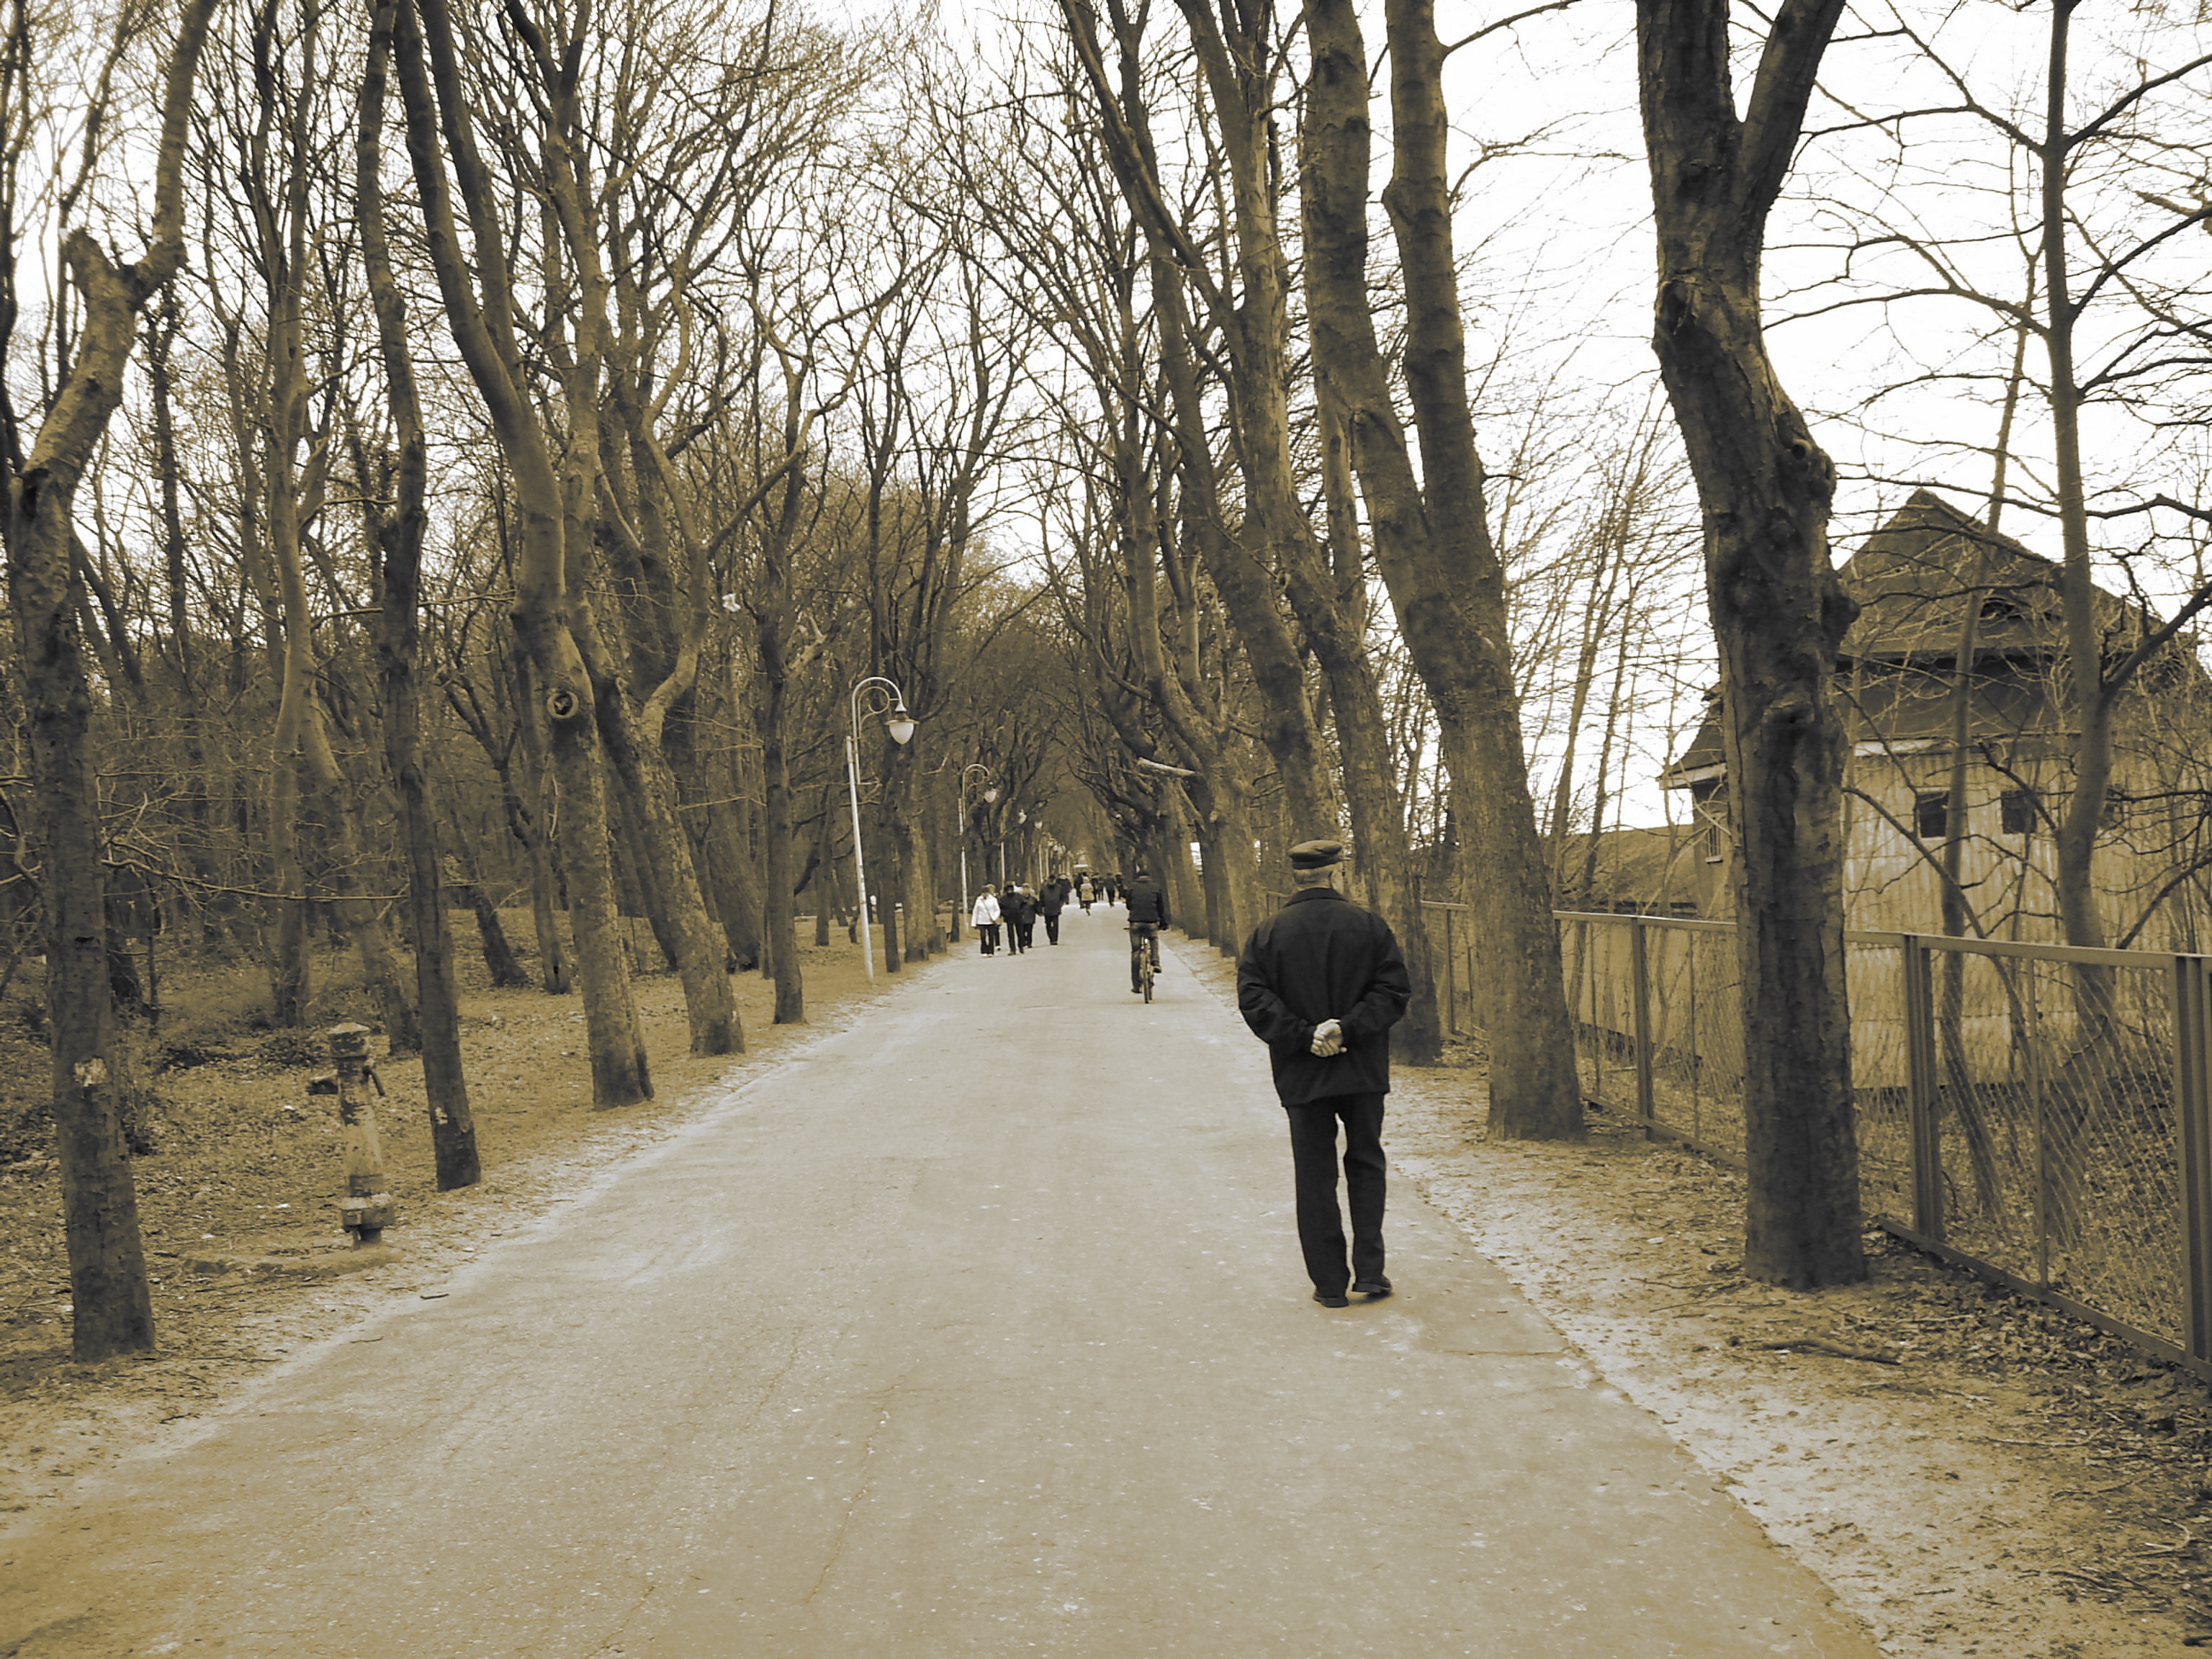
tree, snow, winter, wood, road, sunlight, morning, relax, autumn, park, weather, season, in the free, on foot, atmospheric phenomenon, woody plant